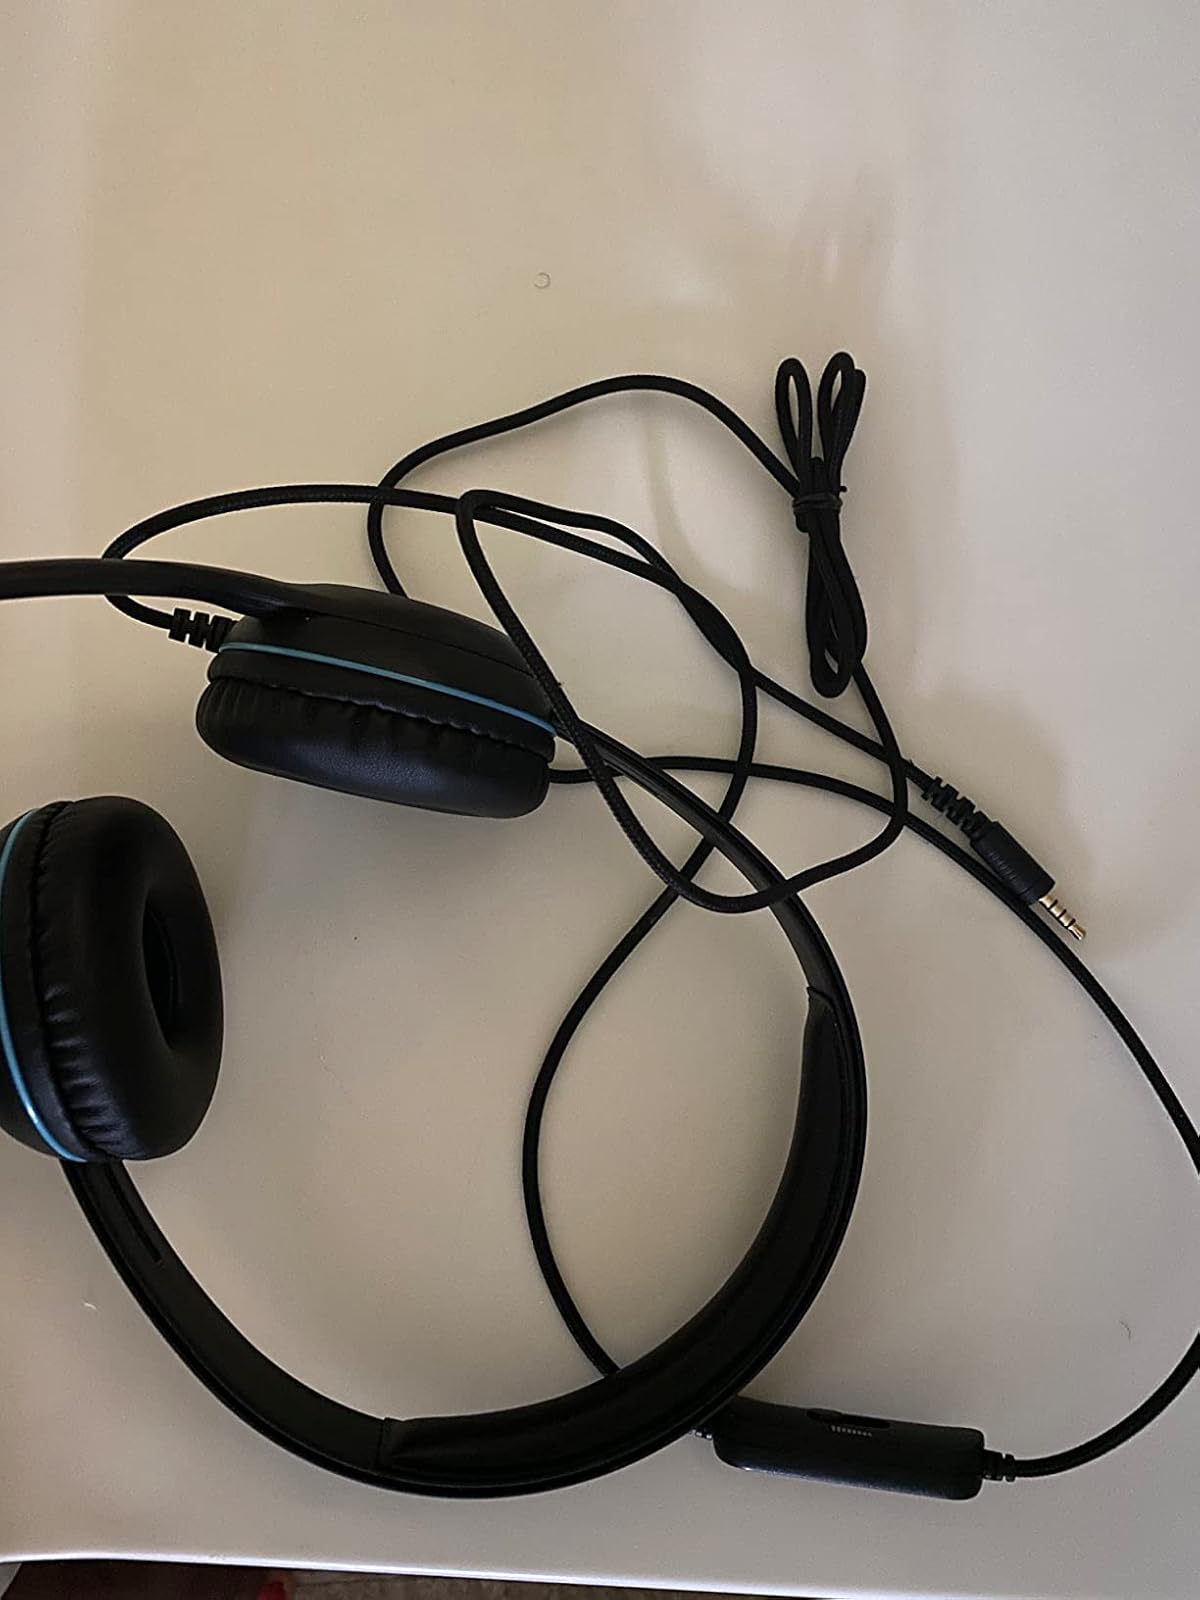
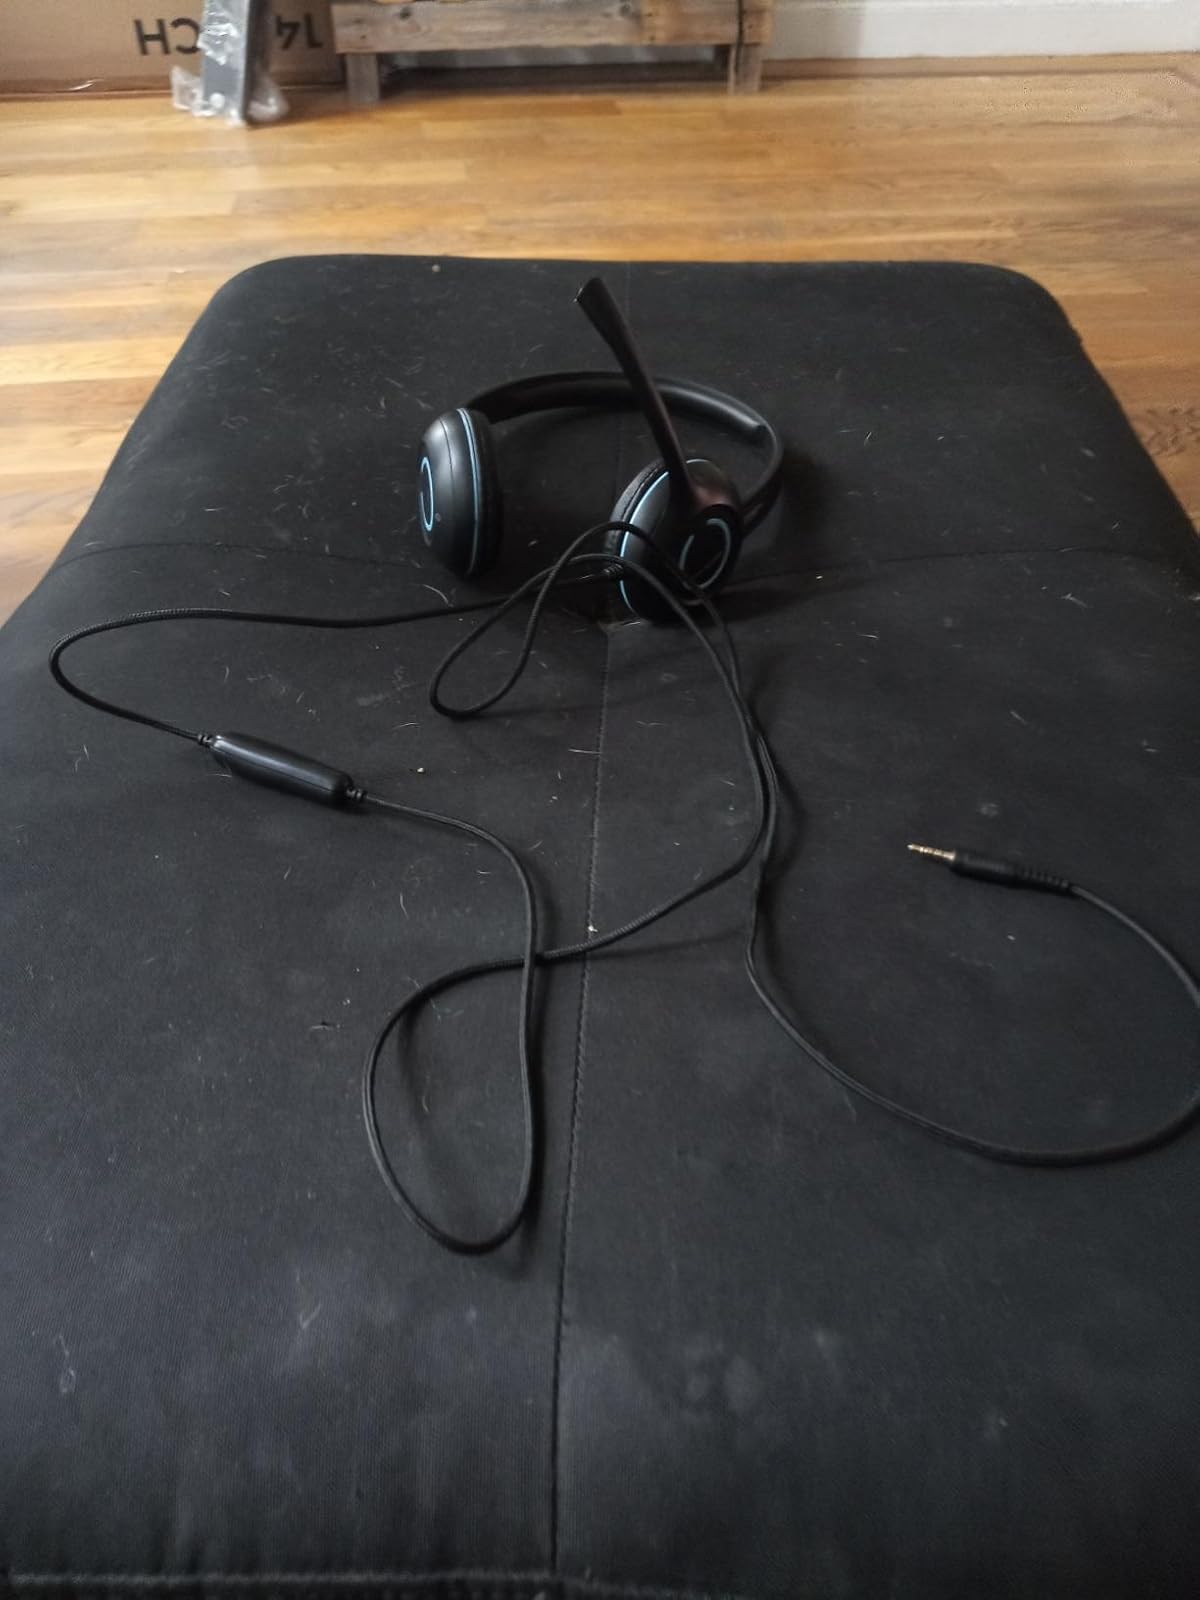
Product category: headphones
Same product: yes